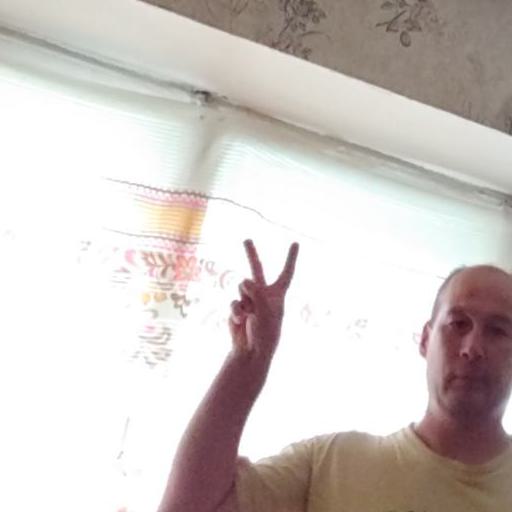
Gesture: peace